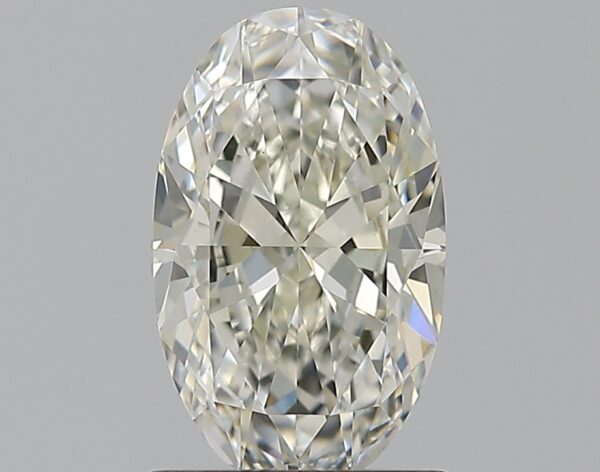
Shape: oval
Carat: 1
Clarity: VS1
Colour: J
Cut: EX
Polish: EX
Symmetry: VG
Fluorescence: ST
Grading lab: GIA
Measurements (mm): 8.65 x 5.28 x 3.12